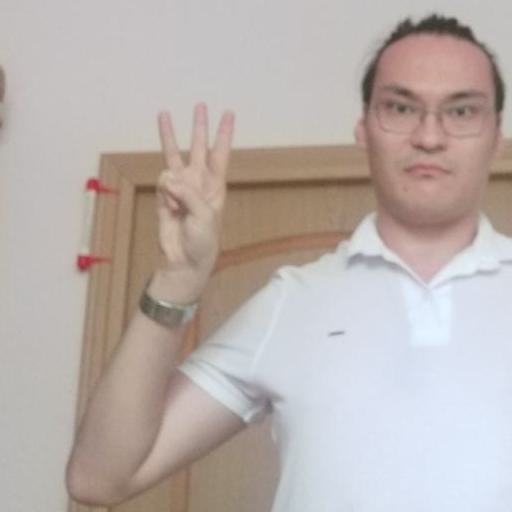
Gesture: three